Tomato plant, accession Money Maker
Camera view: tilt-top (135 deg); turntable rotation: 0 degrees
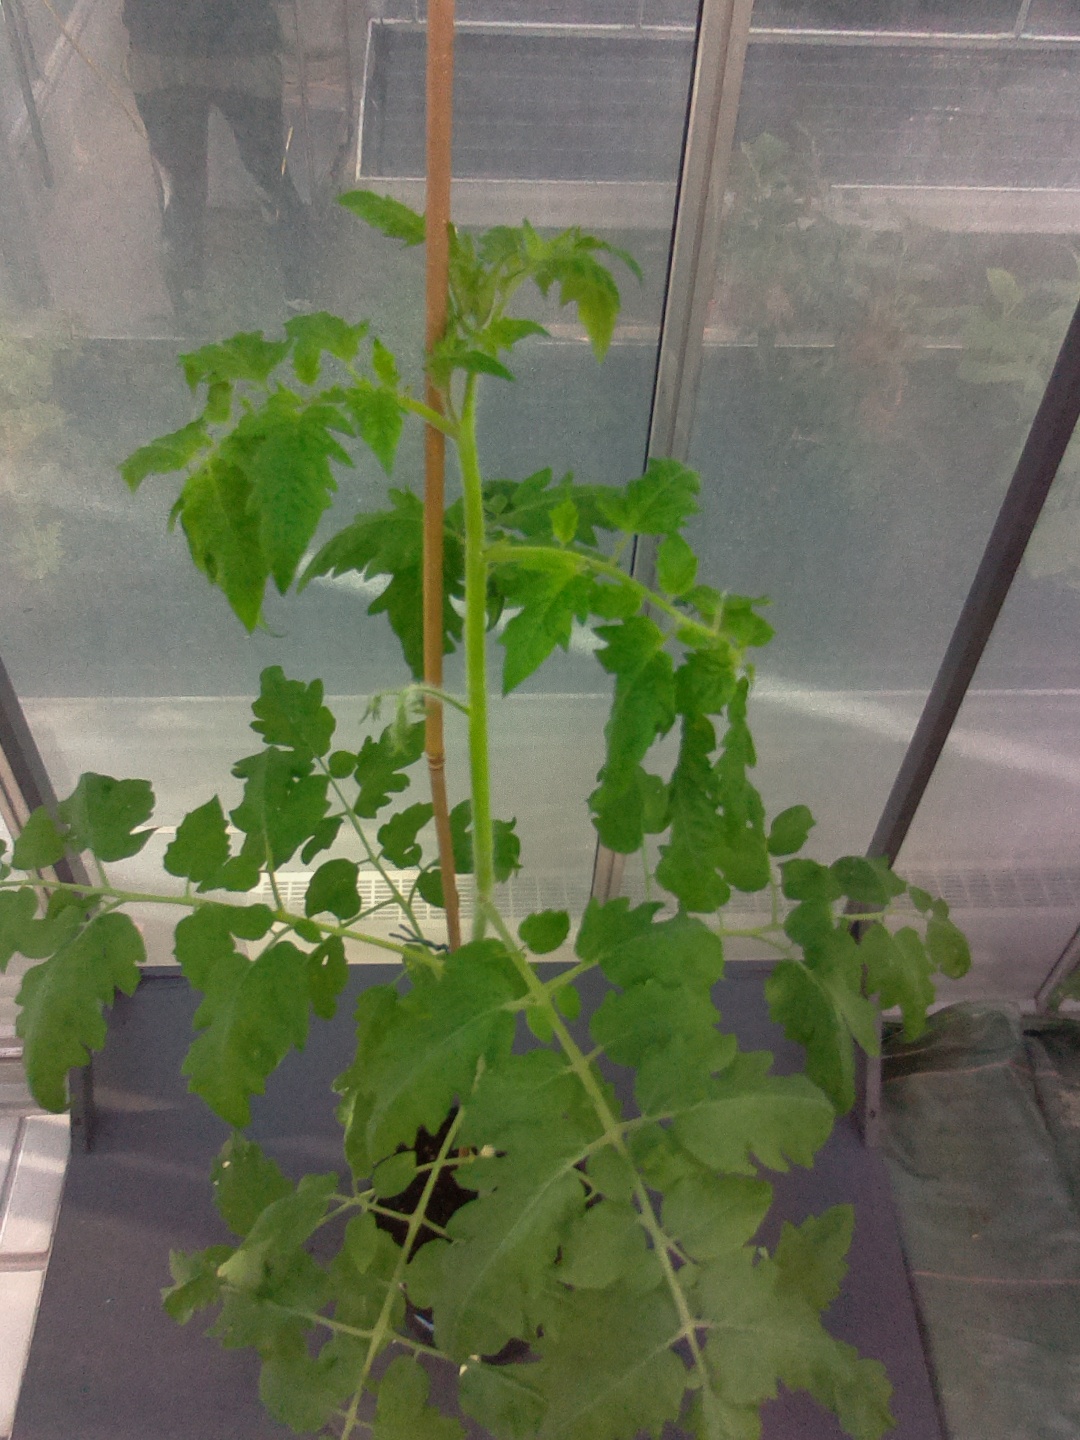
BBCH growth stage 60: First flowers open